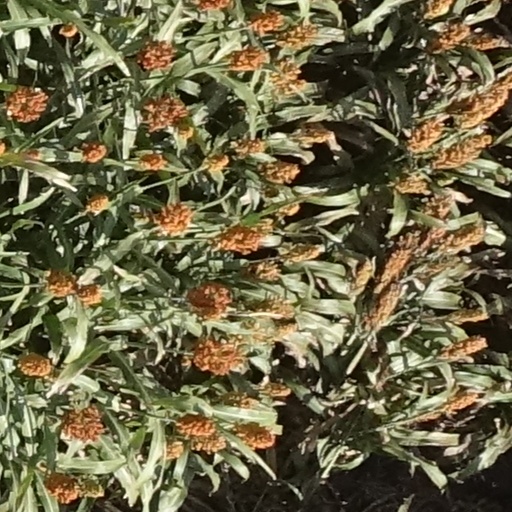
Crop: sorghum